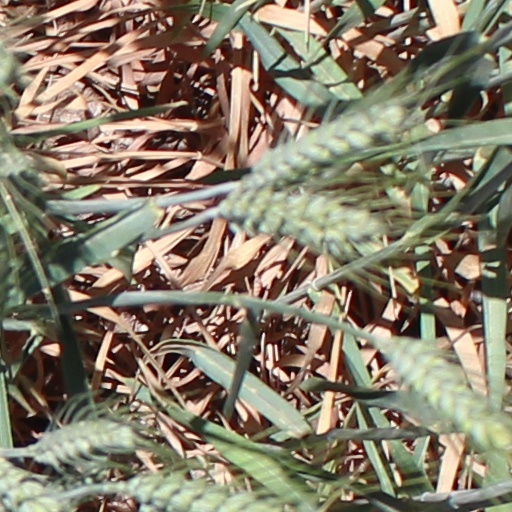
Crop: wheat